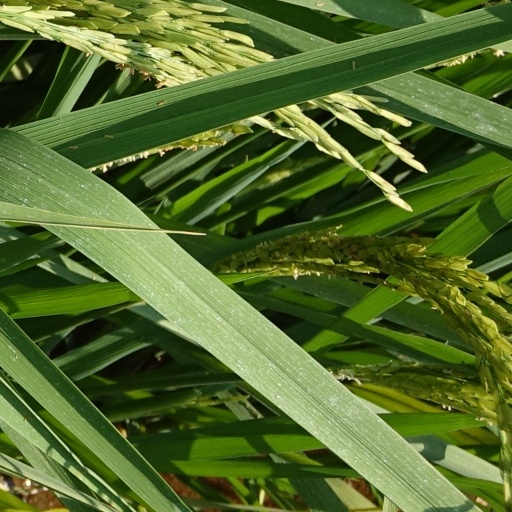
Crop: rice